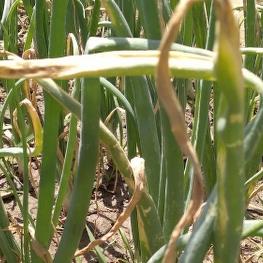
Crop: Onion
Condition: alternaria-d